Neil Abercrombie

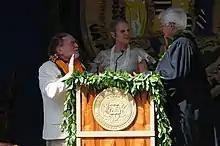
Neil Abercrombie sworn in as Governor of Hawaii by Hawaii Supreme Court Justice James Duffy

Abercrombie was sworn in as governor of Hawai'i on December 6, 2010, the first gubernatorial victor of the 2010 election cycle to be sworn into office.